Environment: real
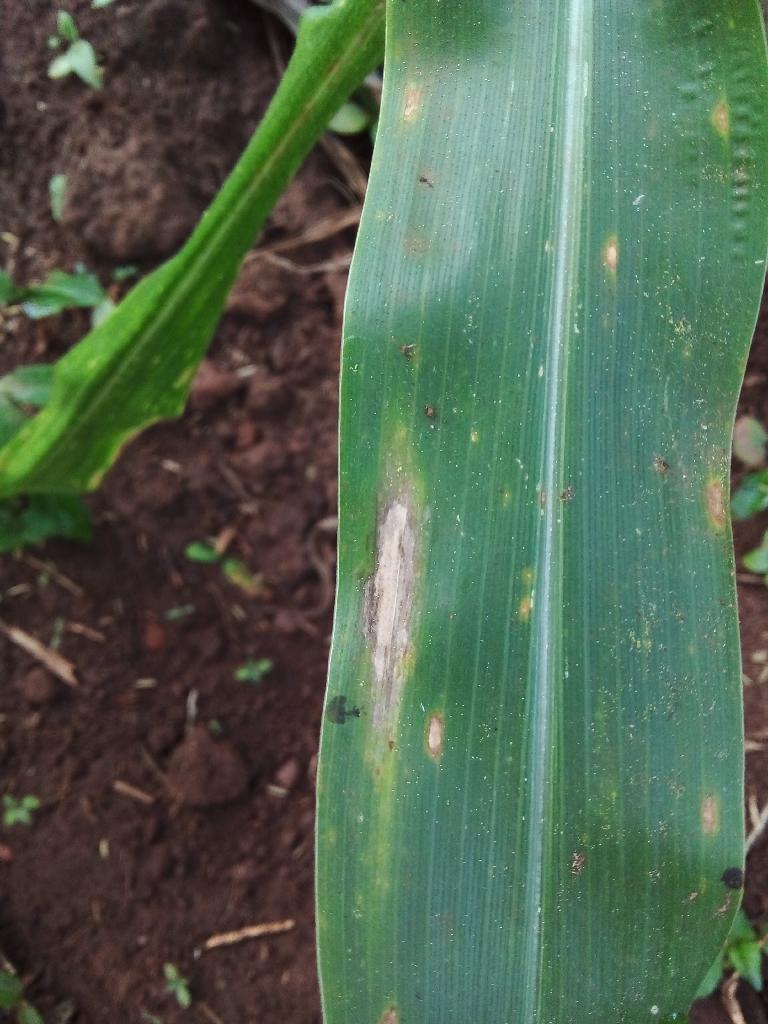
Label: northern_corn_leaf_blight